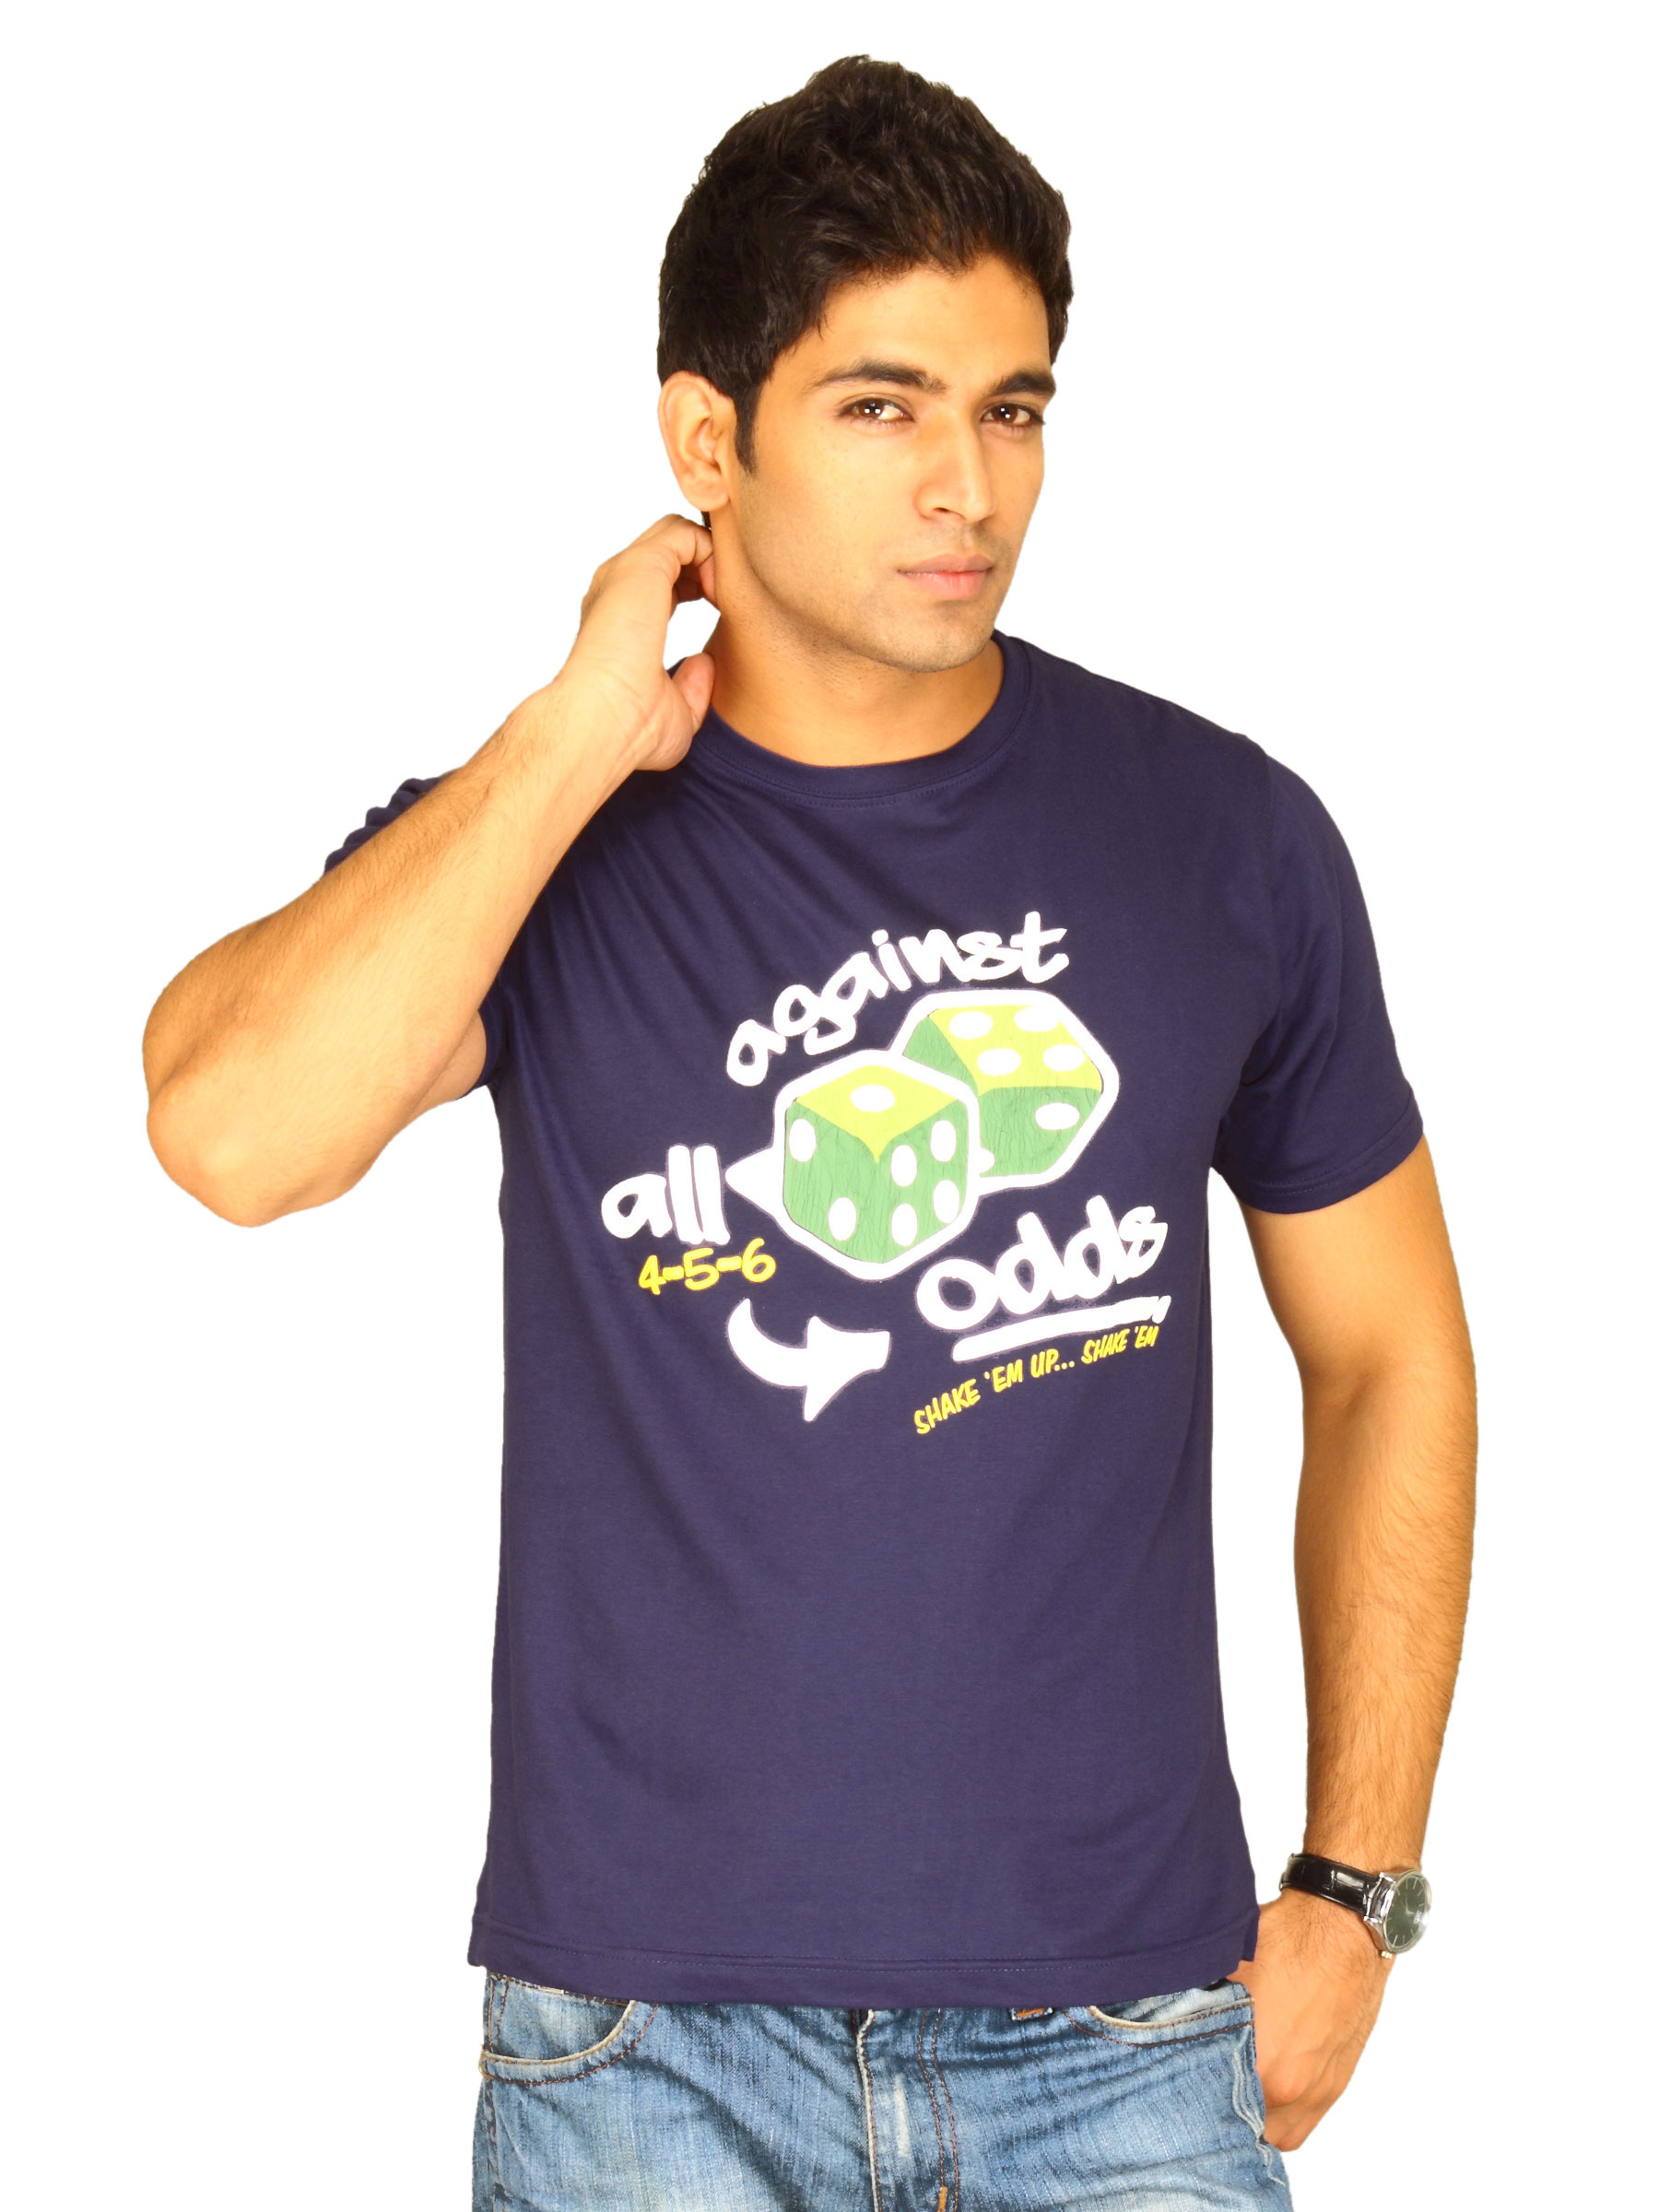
Probase Men's Against All Odds Navy T-shirt
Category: Apparel / Topwear / Tshirts
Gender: Men
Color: Navy Blue
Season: Summer 2011
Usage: Casual